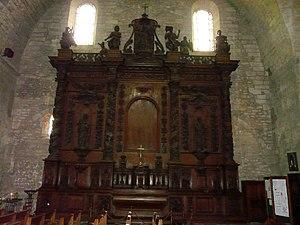
Le retable de l'église Saint-Étienne-de-la-Cité, Périgueux, Dordogne, France.
L'église Saint-Étienne-de-la-Cité, ou l'ancienne cathédrale Saint-Étienne-de-la-Cité, est la première cathédrale catholique romaine de Périgueux, en Dordogne. De style roman, elle fait l'objet d'un classement au titre des monuments historiques par liste de 1840.